Kingdom of Bosnia

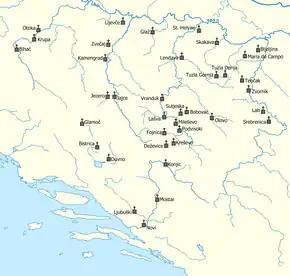
Roman Catholic monasteries in Bosnia in the 15th century

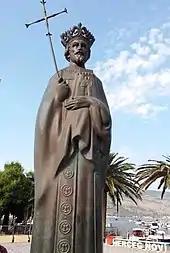
King Tvrtko I, statue in Herceg Novi

The territory of Bosnia and today's Herzegovina is littered with medieval gravestones called stećak, which first appeared in the middle of the 12th century. They were a tradition among Bosnian, Catholic and Orthodox Church followers alike. While Bosnia had many architecturally impressive stone fortresses, its medieval churches were small, especially compared to Catholic churches along the coast and Orthodox monasteries in neighboring Serbia, possibly because of the indifference of Bosnian nobles towards formal religion.